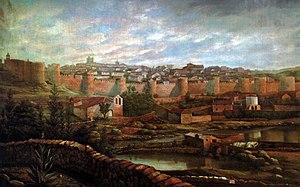
Ávila.